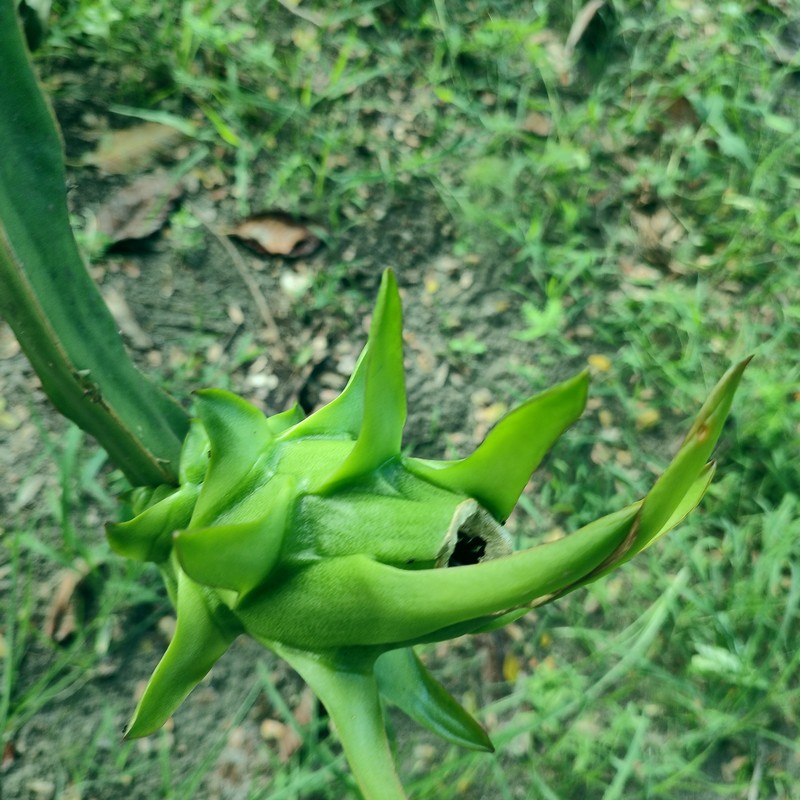
Label: Immature Dragon Fruit